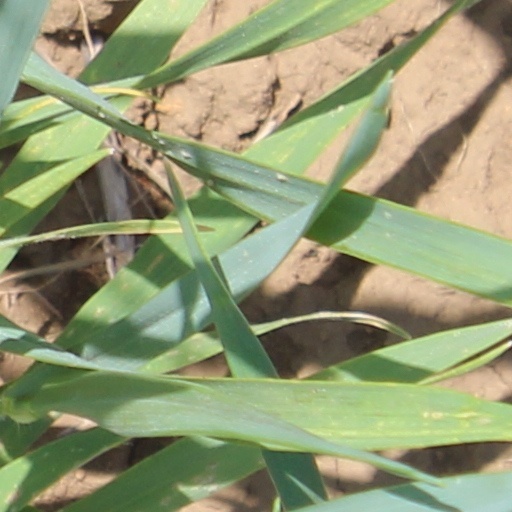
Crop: wheat